2001 FIA GT Silverstone 500km

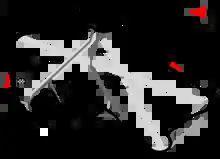
Map of the Silverstone Circuit (2000-2002)

The 2001 FIA GT Silverstone 500 km was the fourth round the 2001 FIA GT Championship season. It took place at the Silverstone Circuit, Great Britain, on May 13, 2001.